Renwick Cup

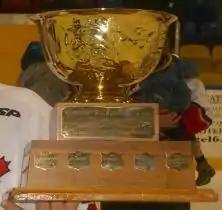

The Gordon Renwick Cup is the trophy for the Senior "AAA" Central Canada ice hockey championship. The winning of this trophy earns the champion the right to compete in the Allan Cup, the national Senior 'AAA' Championship. It is named after former Canadian Amateur Hockey Association president Gord Renwick, who had ties to senior ice hockey with the Galt Hornets.